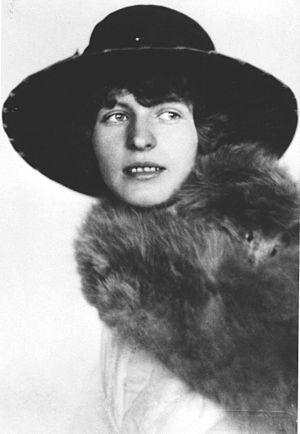
Marianne Golz-Goldlust est une chanteuse d'opéra et actrice d'origine autrichienne. Elle poursuit sa carrière avec succès en Europe orientale au début des années 1920, avant de s’installer à Prague, en Tchécoslovaquie, et de devenir critique de théâtre. Elle épouse le journaliste juif Hans Goldlust en 1929. Lorsque Hans est arrêté par les nazis en 1938, Golz-Goldlust obtient sa libération, l’aidant ainsi que ses proches à s’échapper en Angleterre. Elle reste à Prague pour aider la Résistance, une tâche dangereuse qu'elle accomplit en cachant des réfugiés juifs, en faisant passer clandestinement des ressources financières et des informations, en recrutant de nouveaux membres pour la résistance et en tenant des réunions de résistants à son domicile.